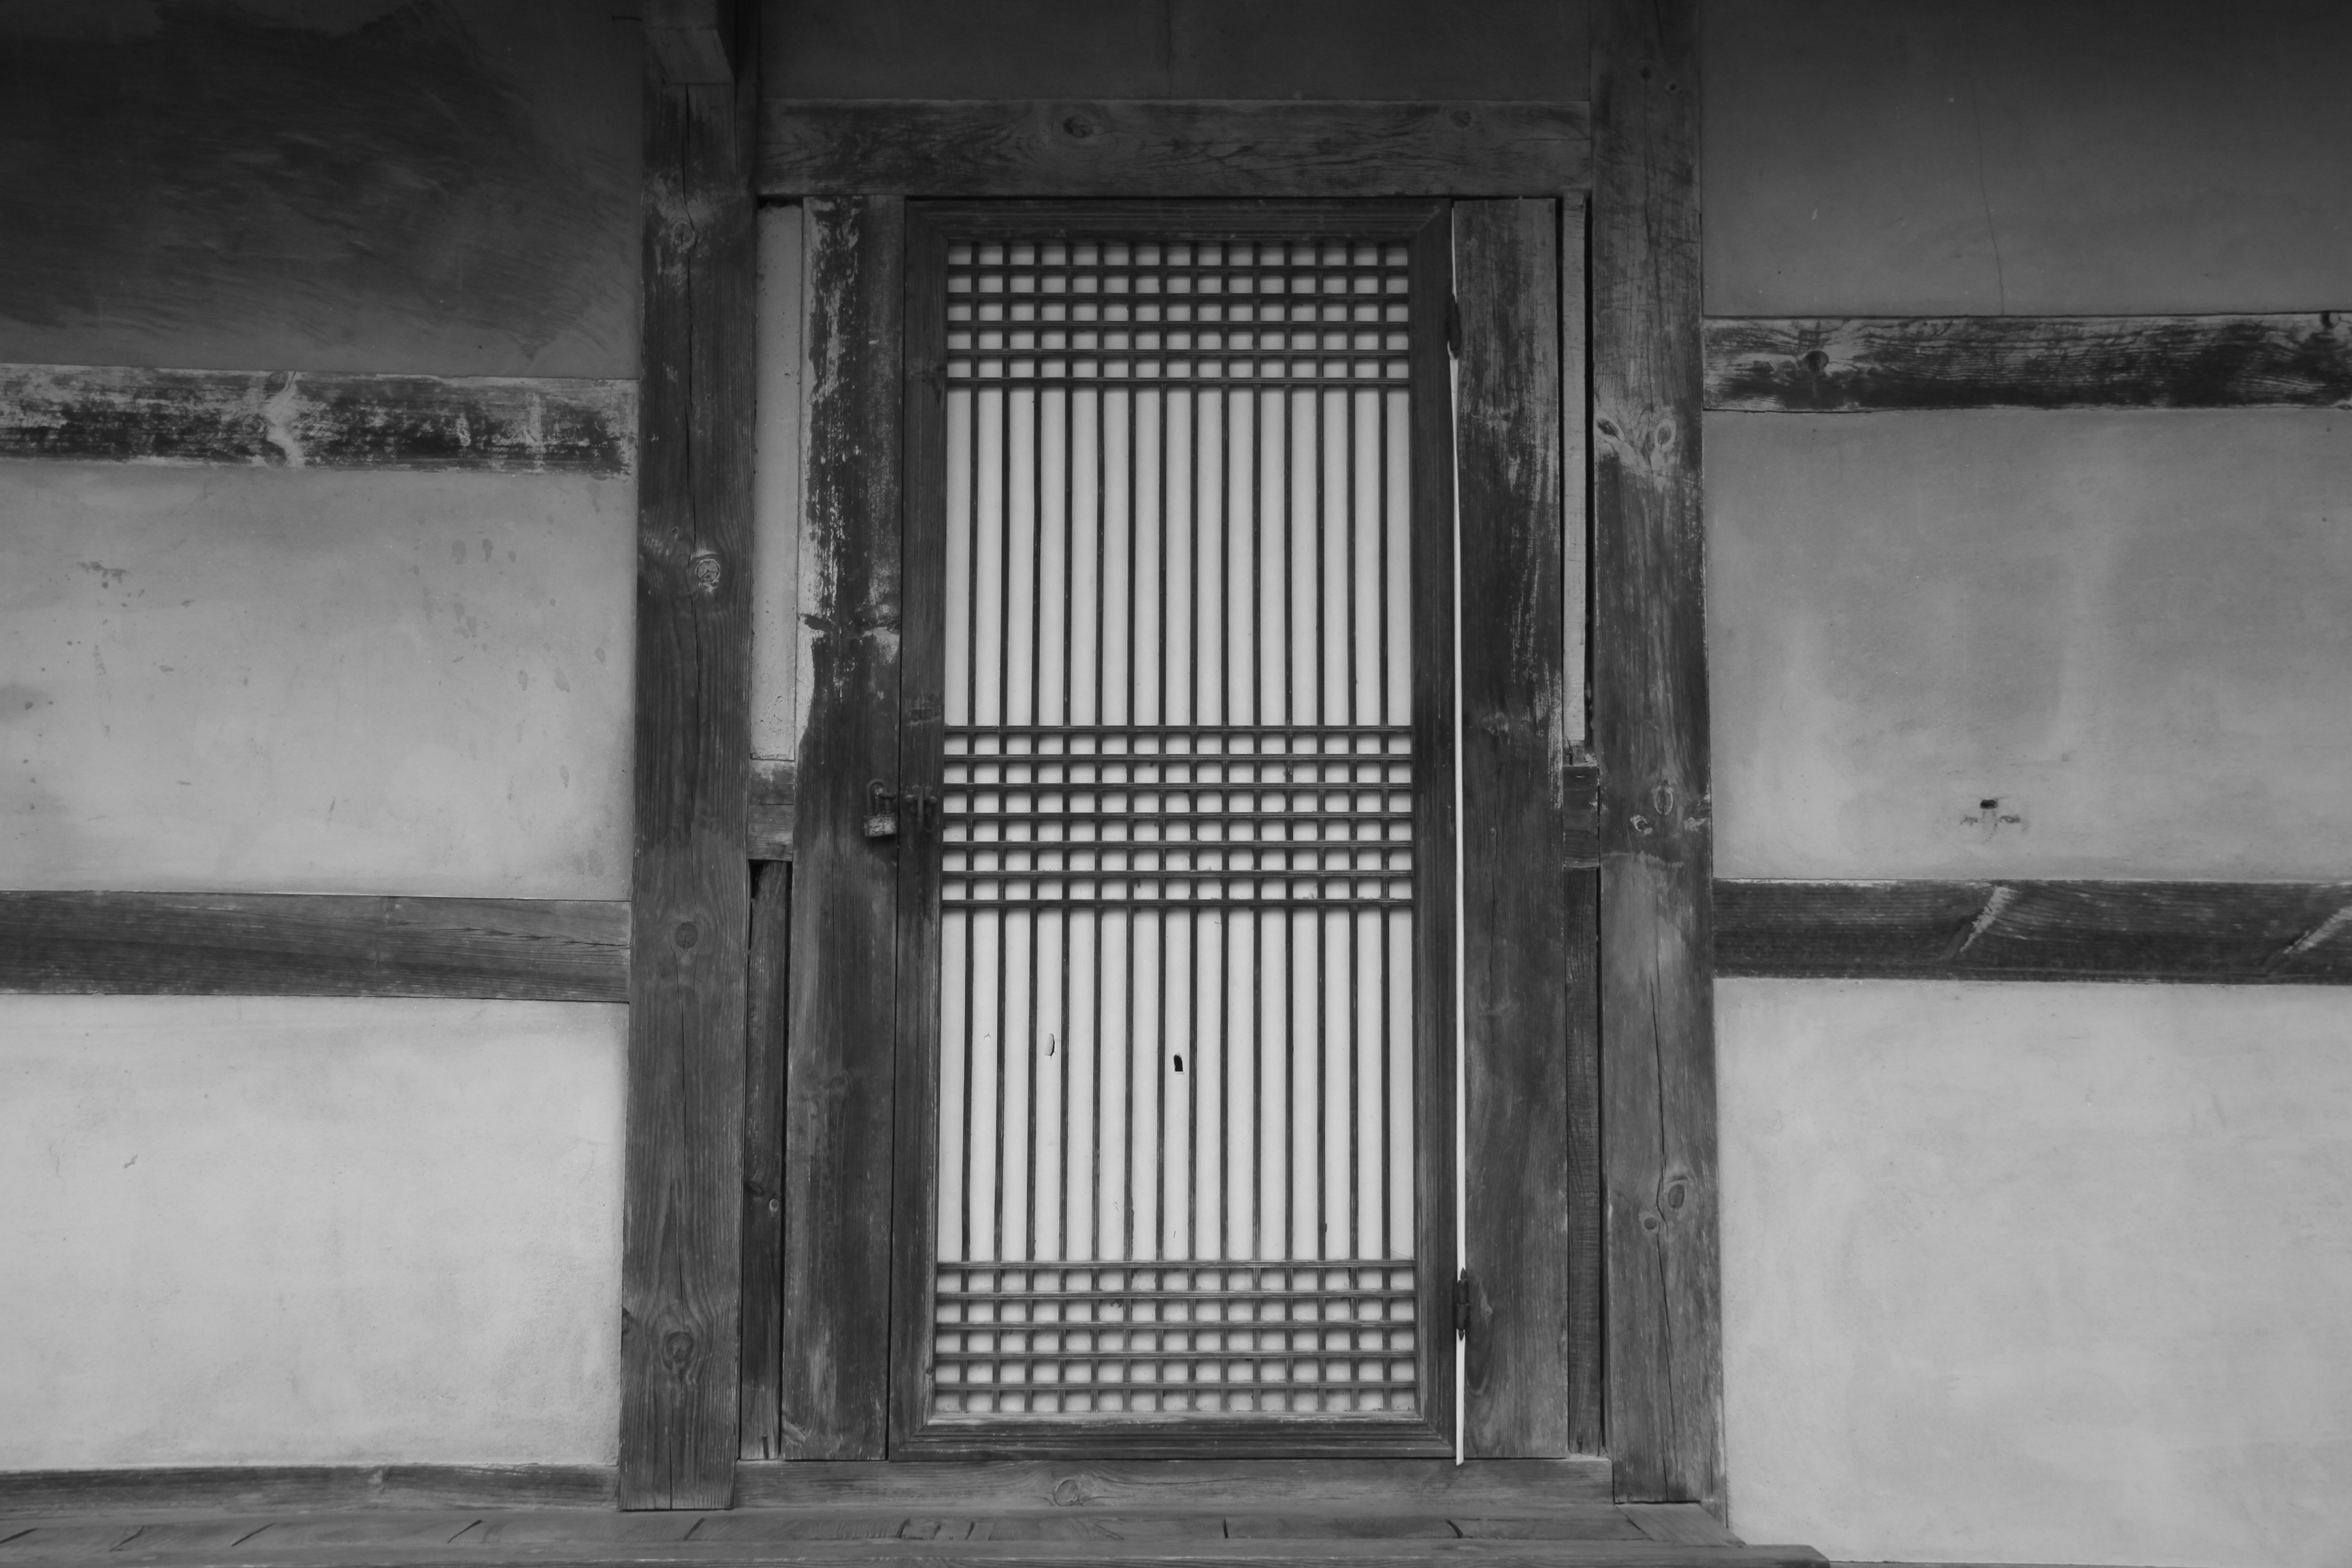
black and white, white, street, house, window, alley, darkness, black, monochrome, door, moon, shelter, symmetry, photograph, shape, republic of korea, door frame, monochrome photography